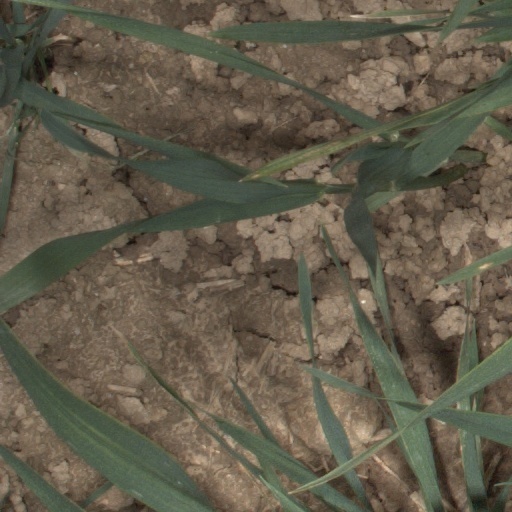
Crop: wheat